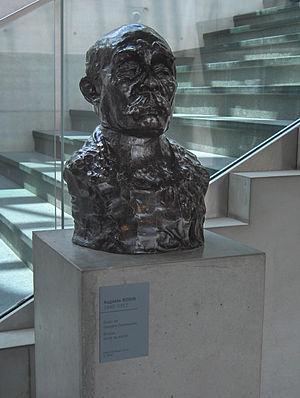
Auguste Rodin (Français, 1840-1917): Georges Clemenceau, buste, Musée de l'Orangerie, Paris, France.